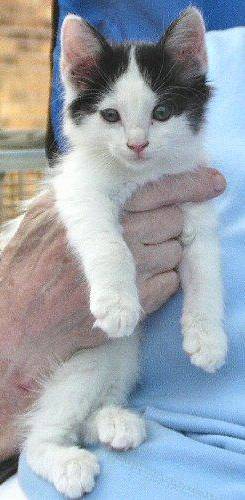
Label: cat